Guayadeque ravine

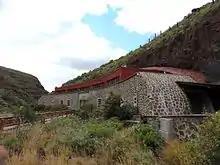

The site used to be the most populated valley on the island and contains hundreds of caves. All the people who lived there have left many mummies and other burial remains in some caves, well guarded by the difficulty of access of the caves they were left in. These caves include Labour cave ("Cueva Labra"), Numerous caves ("Cuevas Muchas"), Canary Cliff ("Risco del Canario"), Vincent Cliff ("Risco Vincentico"), Black Cliff ("Risco del Negro"), etc... The ravine is thus among the most important pre-historic burial ground of the island.